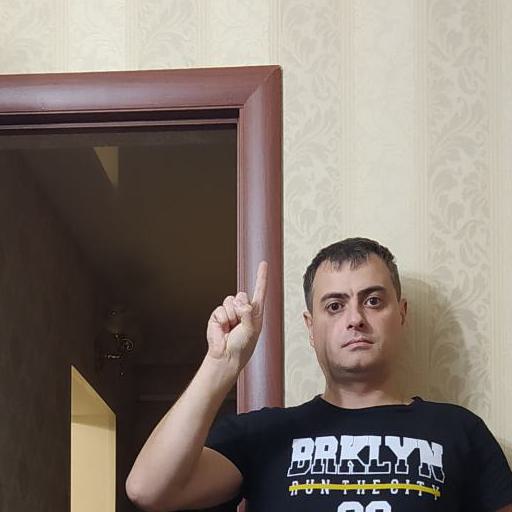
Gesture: one